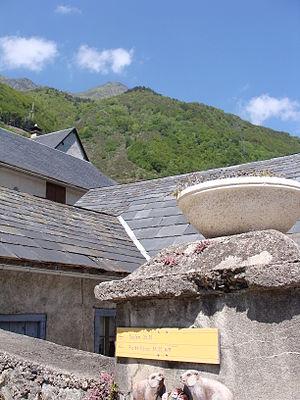
Viscos - Vue sur le Pic de Viscos 2141m
Viscos est une commune française située dans le département des Hautes-Pyrénées, en région Occitanie.